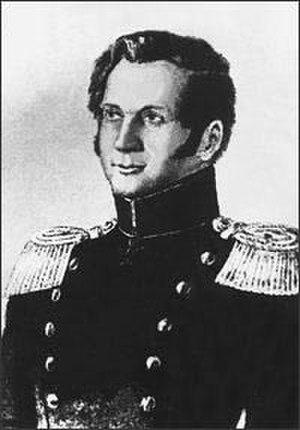
Paul Petrovitch Anossov; né 10 juillet 1796 a.s. à Tver; † 25 mai 1851 a.s. à Omsk est un ingénieur des mines russe. Ses recherches sur les alliages ont permis l'essor des aciers spéciaux.